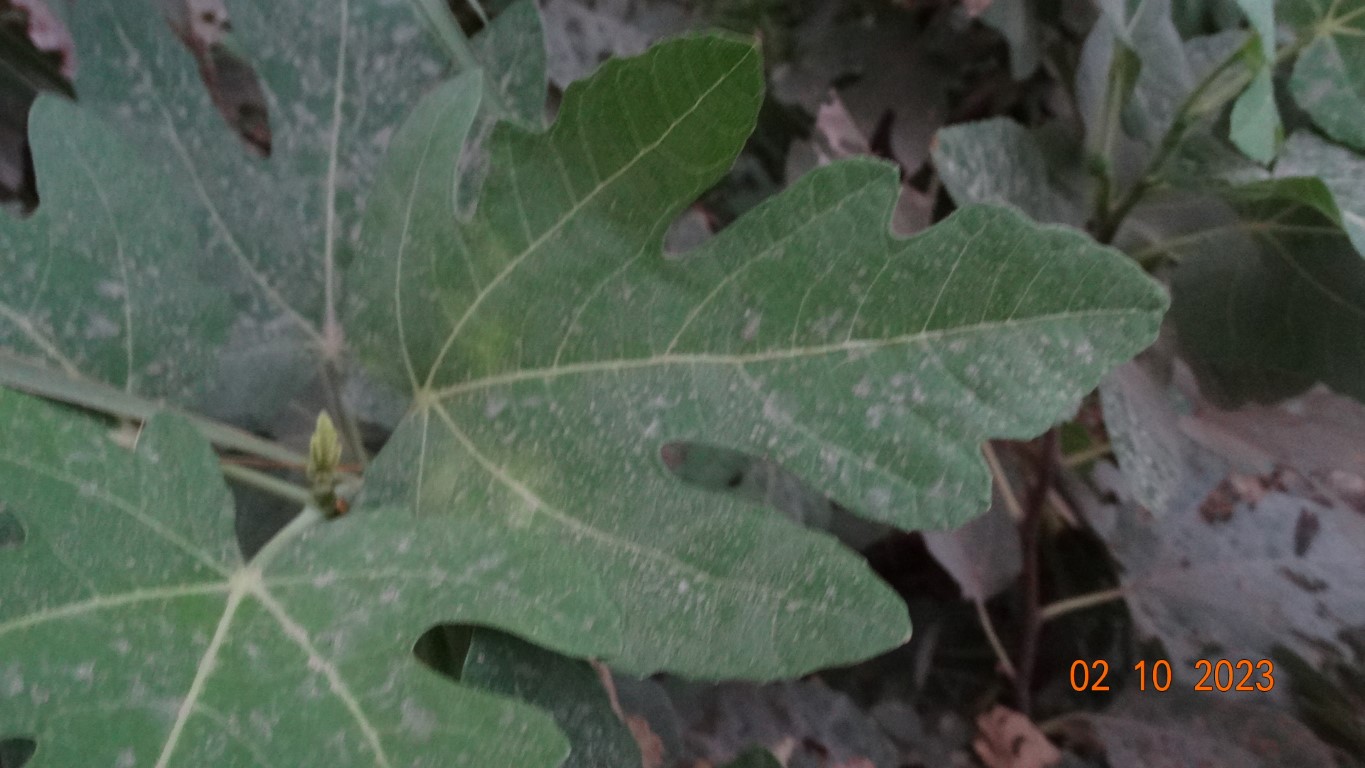
Label: healthy